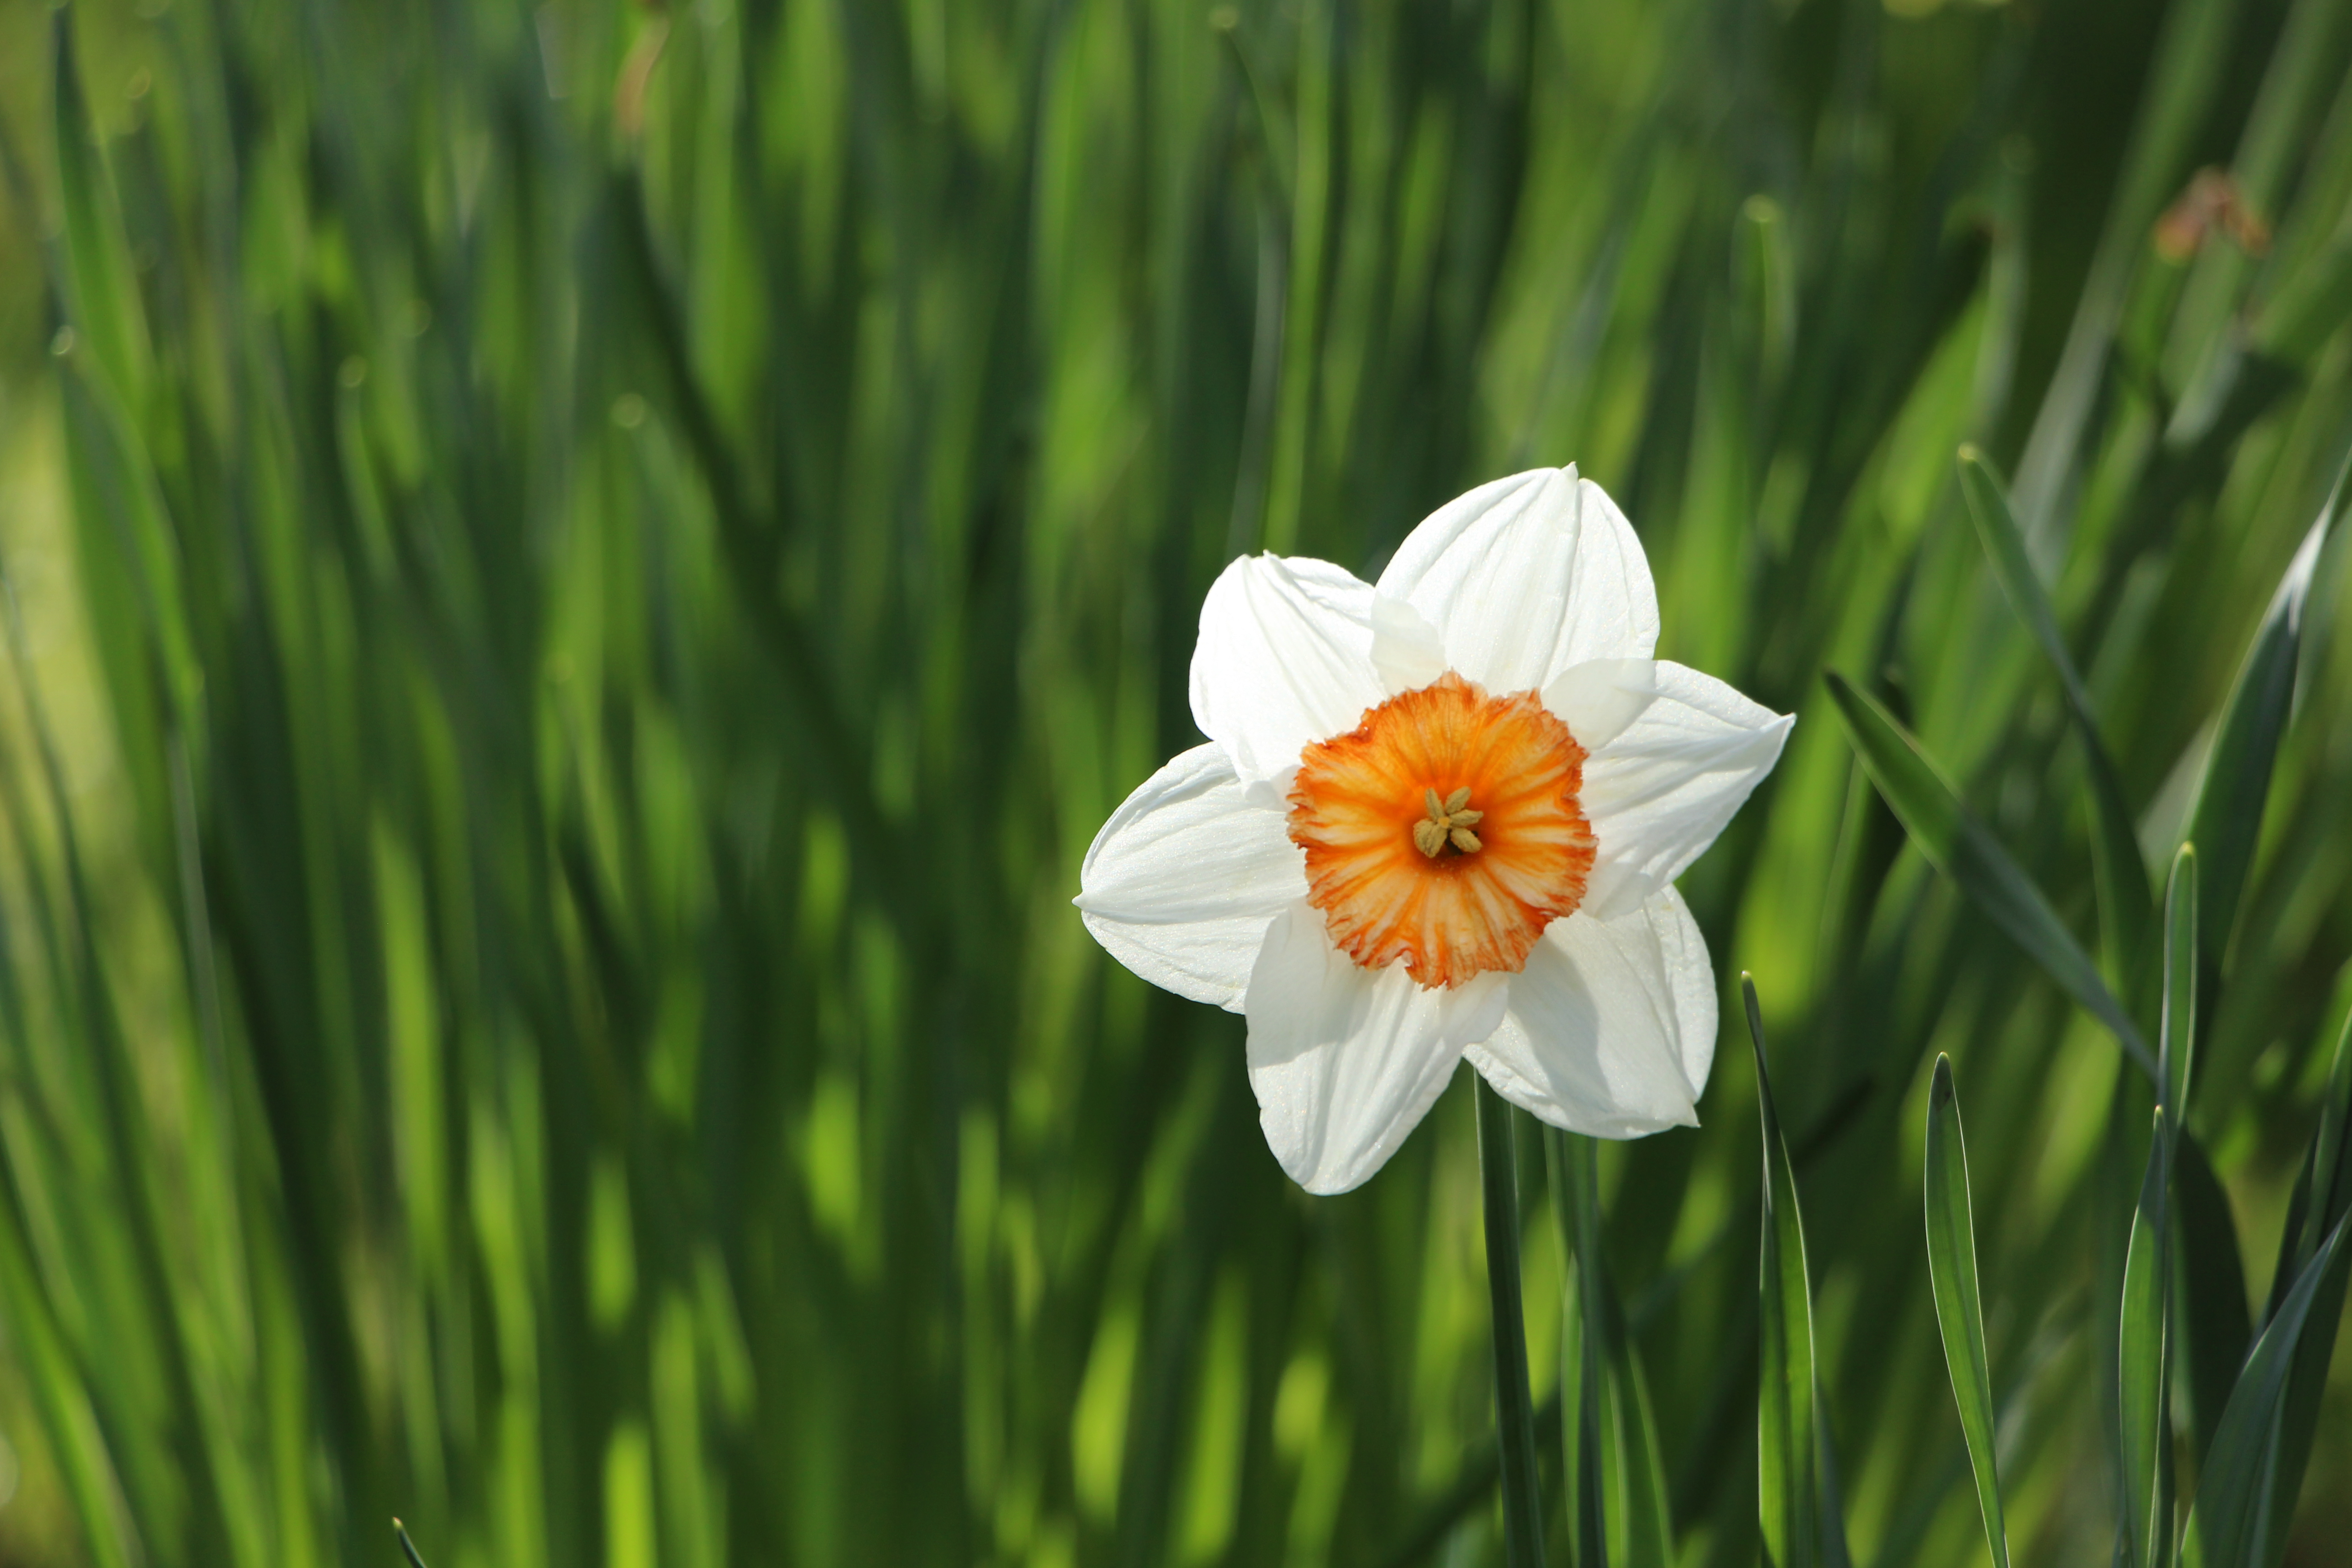
nature, grass, plant, white, field, lawn, meadow, prairie, sunlight, flower, bloom, spring, green, botany, flora, wildflower, close up, narcissus, macro photography, flowering plant, grass family, plant stem, land plant